Tower Hill Memorial

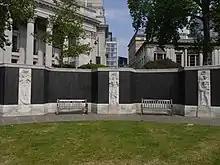
The walls at the north end of the sunken garden; the bronze panels contain the names of the dead. Three of Charles Wheeler's sculptures of the Seven Seas are visible.

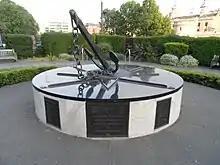
The Falklands War memorial was installed next to the world war memorials in 2005.

The main structure is in Portland stone. It takes the form of a vaulted colonnade or pavilion reminiscent of a Doric temple but open at both ends. After the Arch of Remembrance in Leicester, it is Lutyens' second-largest war memorial in the United Kingdom, and is the only British First World War memorial dedicated exclusively to merchant seamen. It is raised on a platform slightly above street level, oriented east to west and accessed from the street by a set of five stone steps at each end. The structure is long by wide and up to tall. It consists of three bays on either side, created by eight alternating square piers and six pairs of round columns. The eight piers are clad in rectangular bronze panels to give the impression of rustication. The panels (divided into 24 numbered sections) contain the names of missing mariners, ordered by ship name and then alphabetically following the name of the captain or master. The vessels of the Merchant Navy and Fishing Fleets are listed separately. Above the bays is a Doric entablature. The low, pitched roof has shallow parapets on either side and gabled ends; on top, in the centre, is a large square attic which supports a large stone drum. The attic is similar to Lutyens' original design for the York City War Memorial, which featured a Stone of Remembrance rather than a drum. The sculptural element is the work of William Reid Dick, who worked on several other war memorials, including the Menin Gate in Ypres, Belgium.